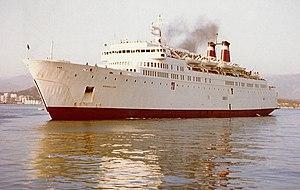
Le Roussillon en 1975 à Ajaccio.
Le Roussillon est un ferry ayant appartenu à la Société nationale maritime Corse-Méditerranée. Construit par les chantiers Wärtsilä de Turku de 1964 à 1966 pour la compagnie suédoise Lion Ferry, il portait à l'origine le nom de Prins Hamlet. Mis en service en mai 1966 entre l'Allemagne de l'Ouest et le Royaume-Uni, il est ensuite revendu en 1969 à la compagnie allemande Prinzen Line qui l'utilise sur le même axe sous le nom de Prinz Hamlet. Cédé en 1970 à la Compagnie générale transméditerranéenne, il est exploité à compter de mars 1971 sur les lignes entre le continent français, la Corse, l'Algérie et la Tunisie sous le nom de Roussillon. Transféré à la SNCM en 1976, il est par la suite exclusivement dévolu aux lignes entre la France et l'Afrique du Nord jusqu'à son retrait en 1980. Revendu en Grèce, il est renommé Kamiros et affecté aux lignes de la compagnie Dane Sea Lines en mer Égée entre Le Pirée et les Cyclades avant d'être cédé en 1997 à la société Ascot Seatrade qui l'exploitera quelques mois entre la Grèce et l'Italie sous le nom de Thessaloniki.
La Société nationale maritime Corse-Méditerranée, anciennement Compagnie générale transméditerranéenne, était une compagnie française de navigation maritime, à capitaux publics et privés, assurant notamment des liaisons régulières depuis la France continentale vers la Corse, la Sardaigne, l’Algérie et la Tunisie. La SNCM assurait le transport des passagers, des véhicules automobiles et des marchandises à bord de différents types de navires : des ferries, des navires mixtes.